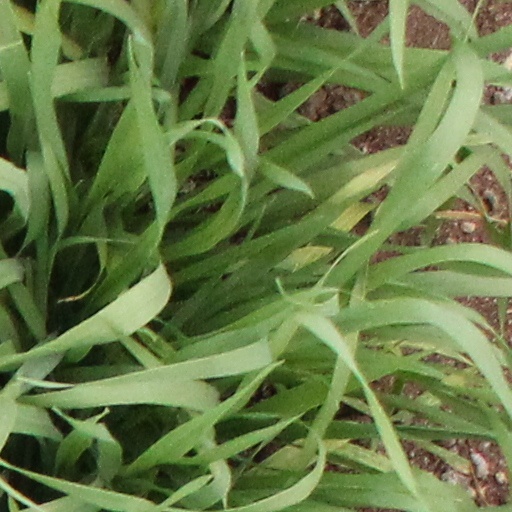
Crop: wheat